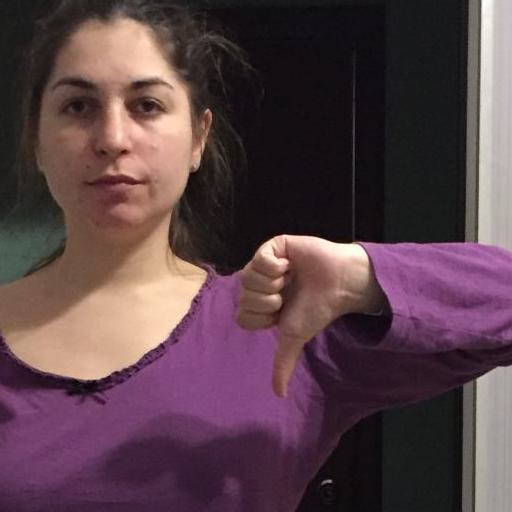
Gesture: dislike